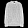
Label: Pullover